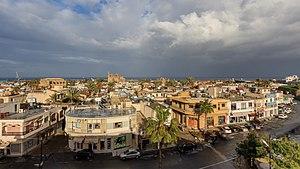
Famagouste est une ville portuaire située sur la côte est de Chypre. Sa population est de 42 000 habitants.